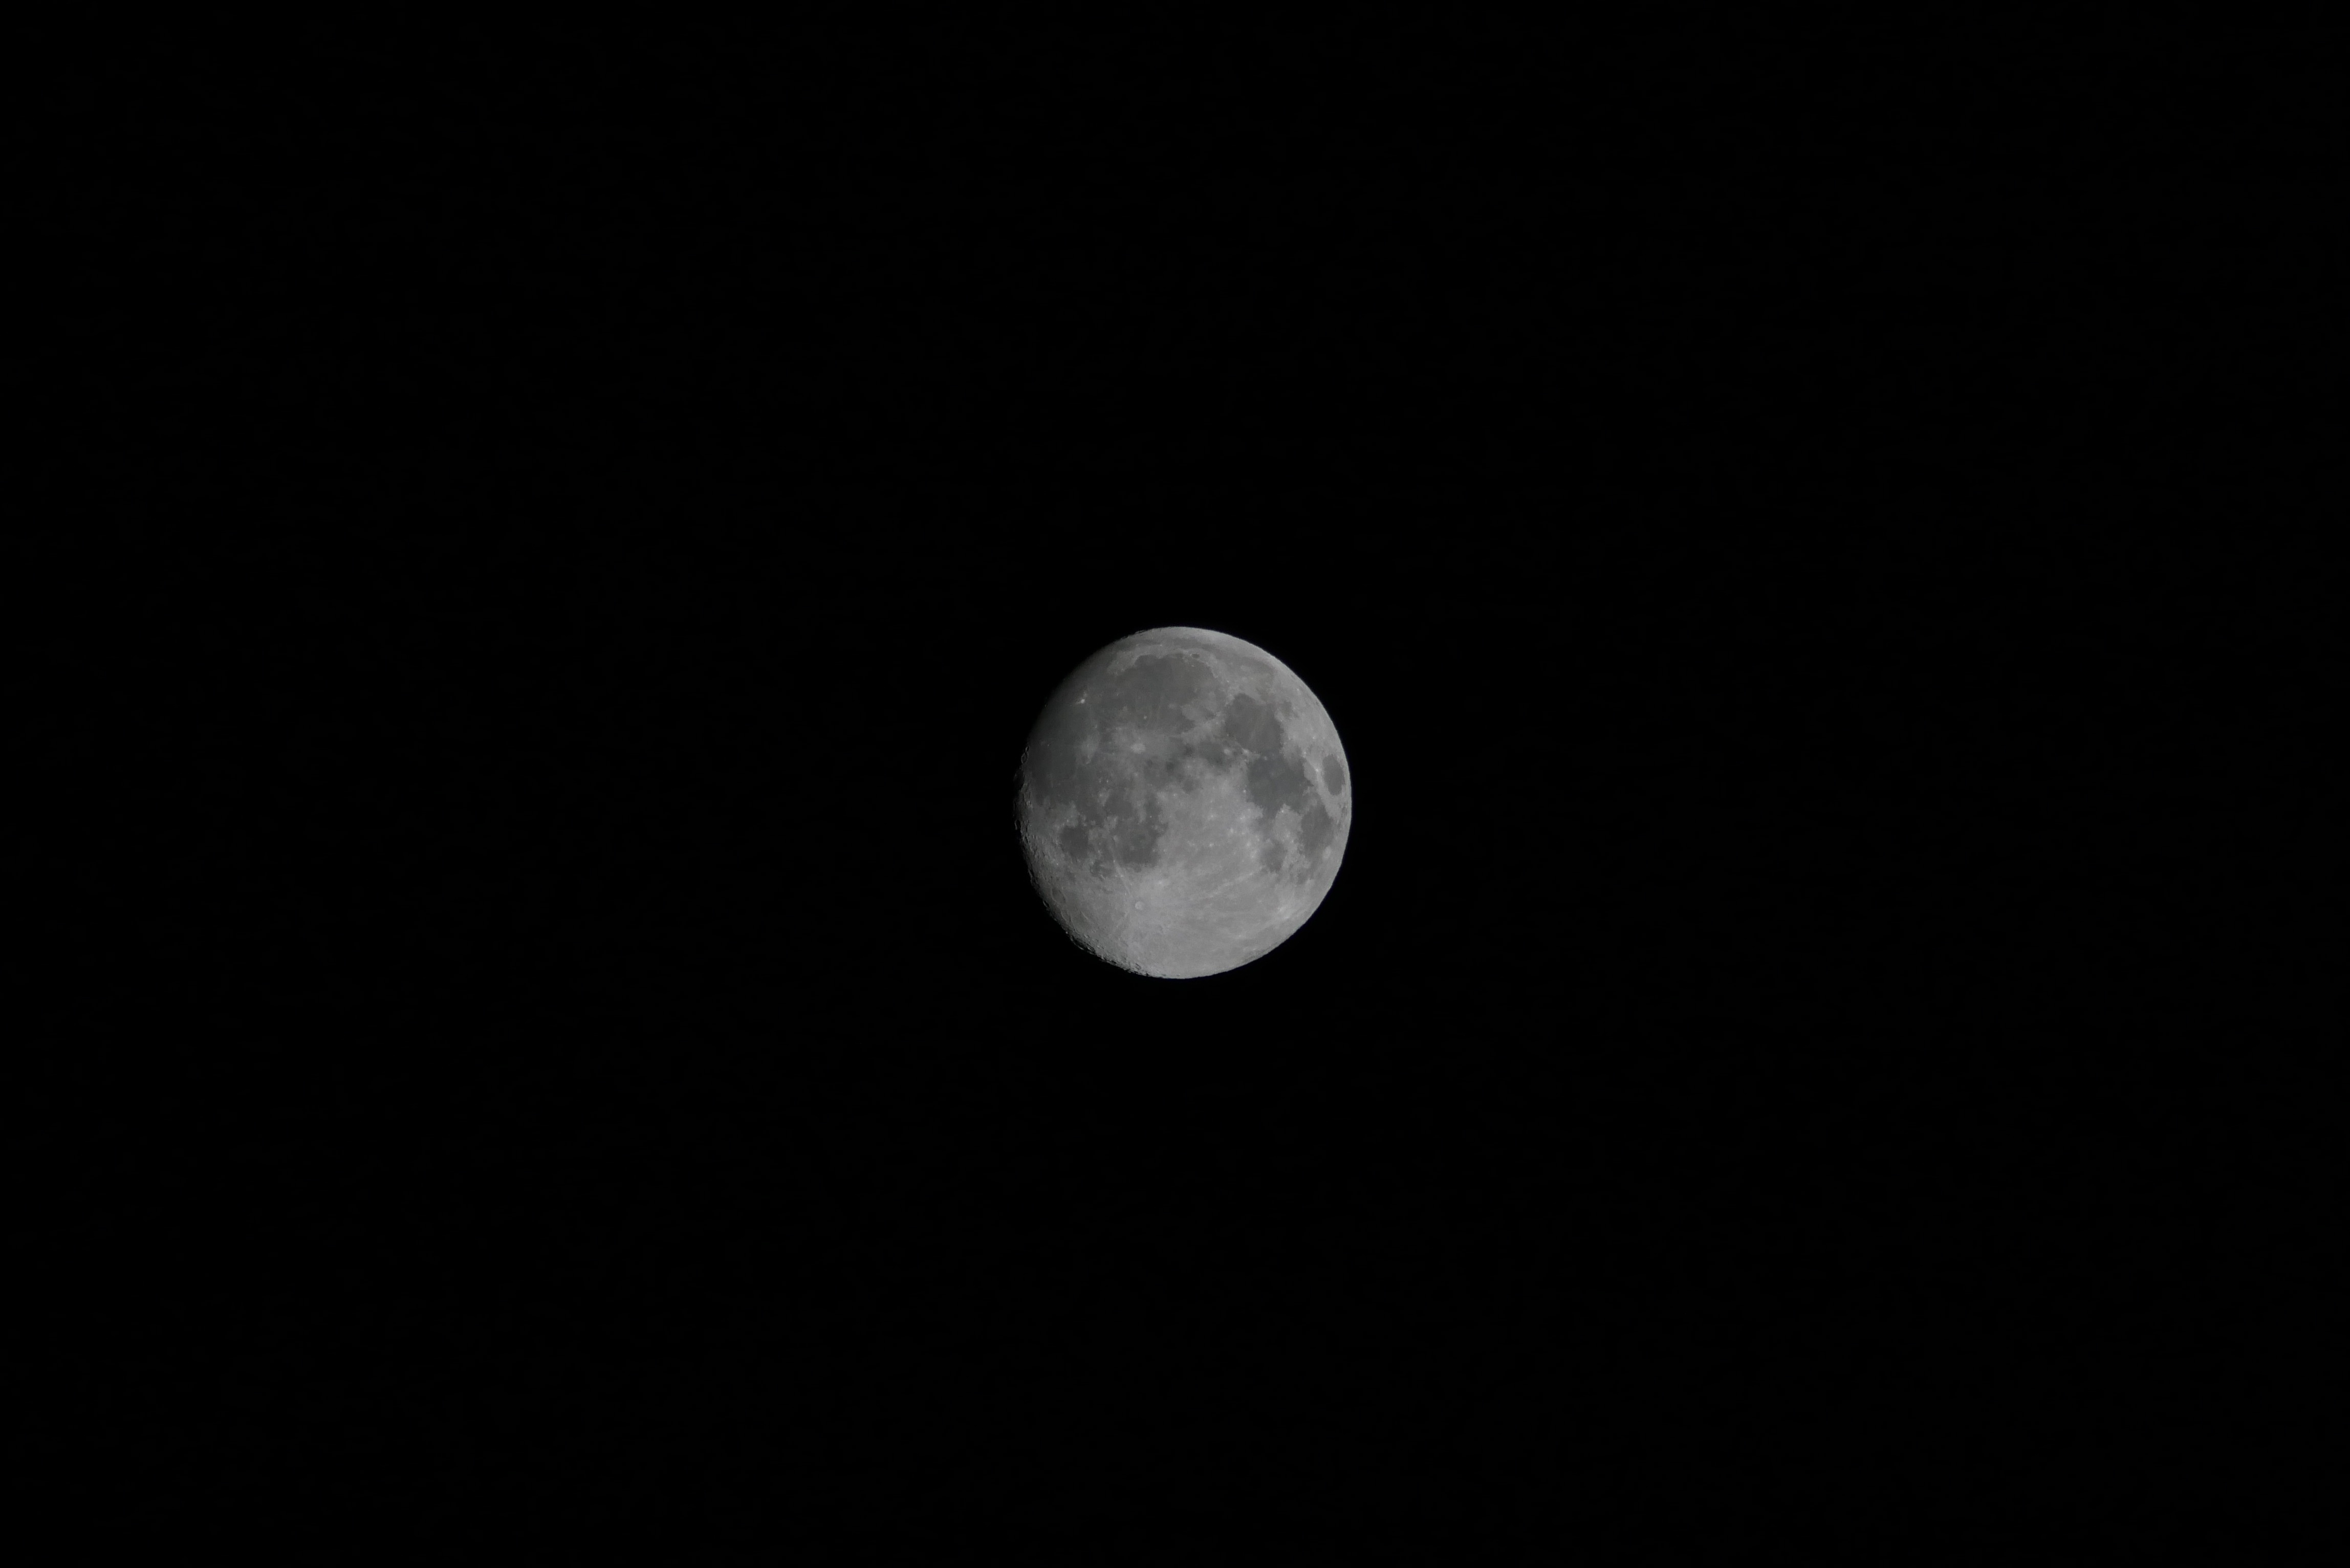
nature, black and white, sky, night, atmosphere, dark, space, monochrome, moon, full moon, moonlight, circle, full, mysterious, astronomy, event, midnight, celestial, astronomical object, lunar eclipse, celestial event